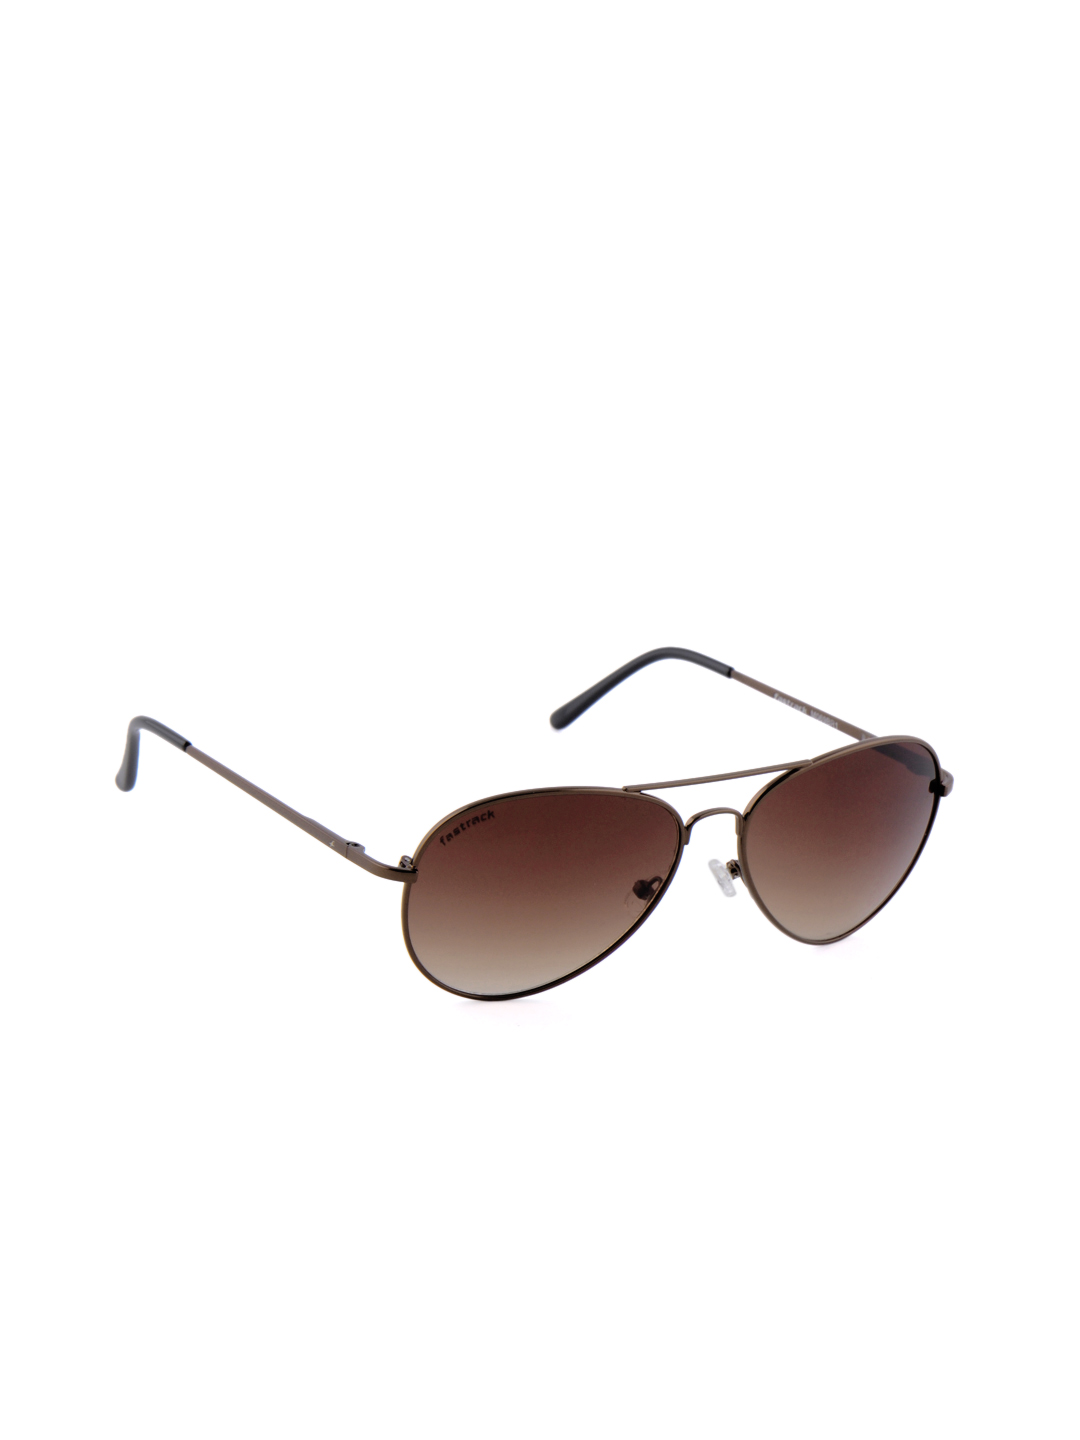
Fastrack Men Copper Sunglasses
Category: Accessories / Eyewear / Sunglasses
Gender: Men
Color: Copper
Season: Winter 2016
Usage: Casual